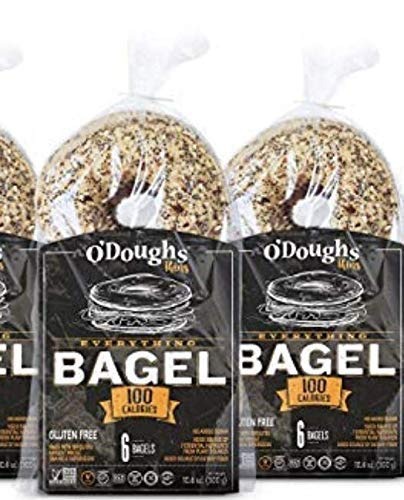
Item Name: O'Dough's Thins Gluten Free Bagels, Everything, 100 Calorie Bagels, Presliced, 10.58 Ounce [3 Packs]
Product Description: 11
Value: 31.74
Unit: Ounce

Price: 24.95